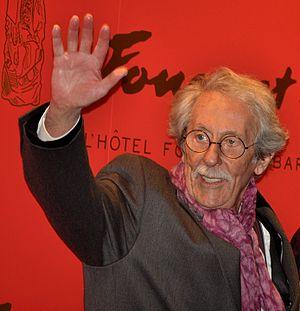
Jean Rochefort à la cérémonie des César du cinéma